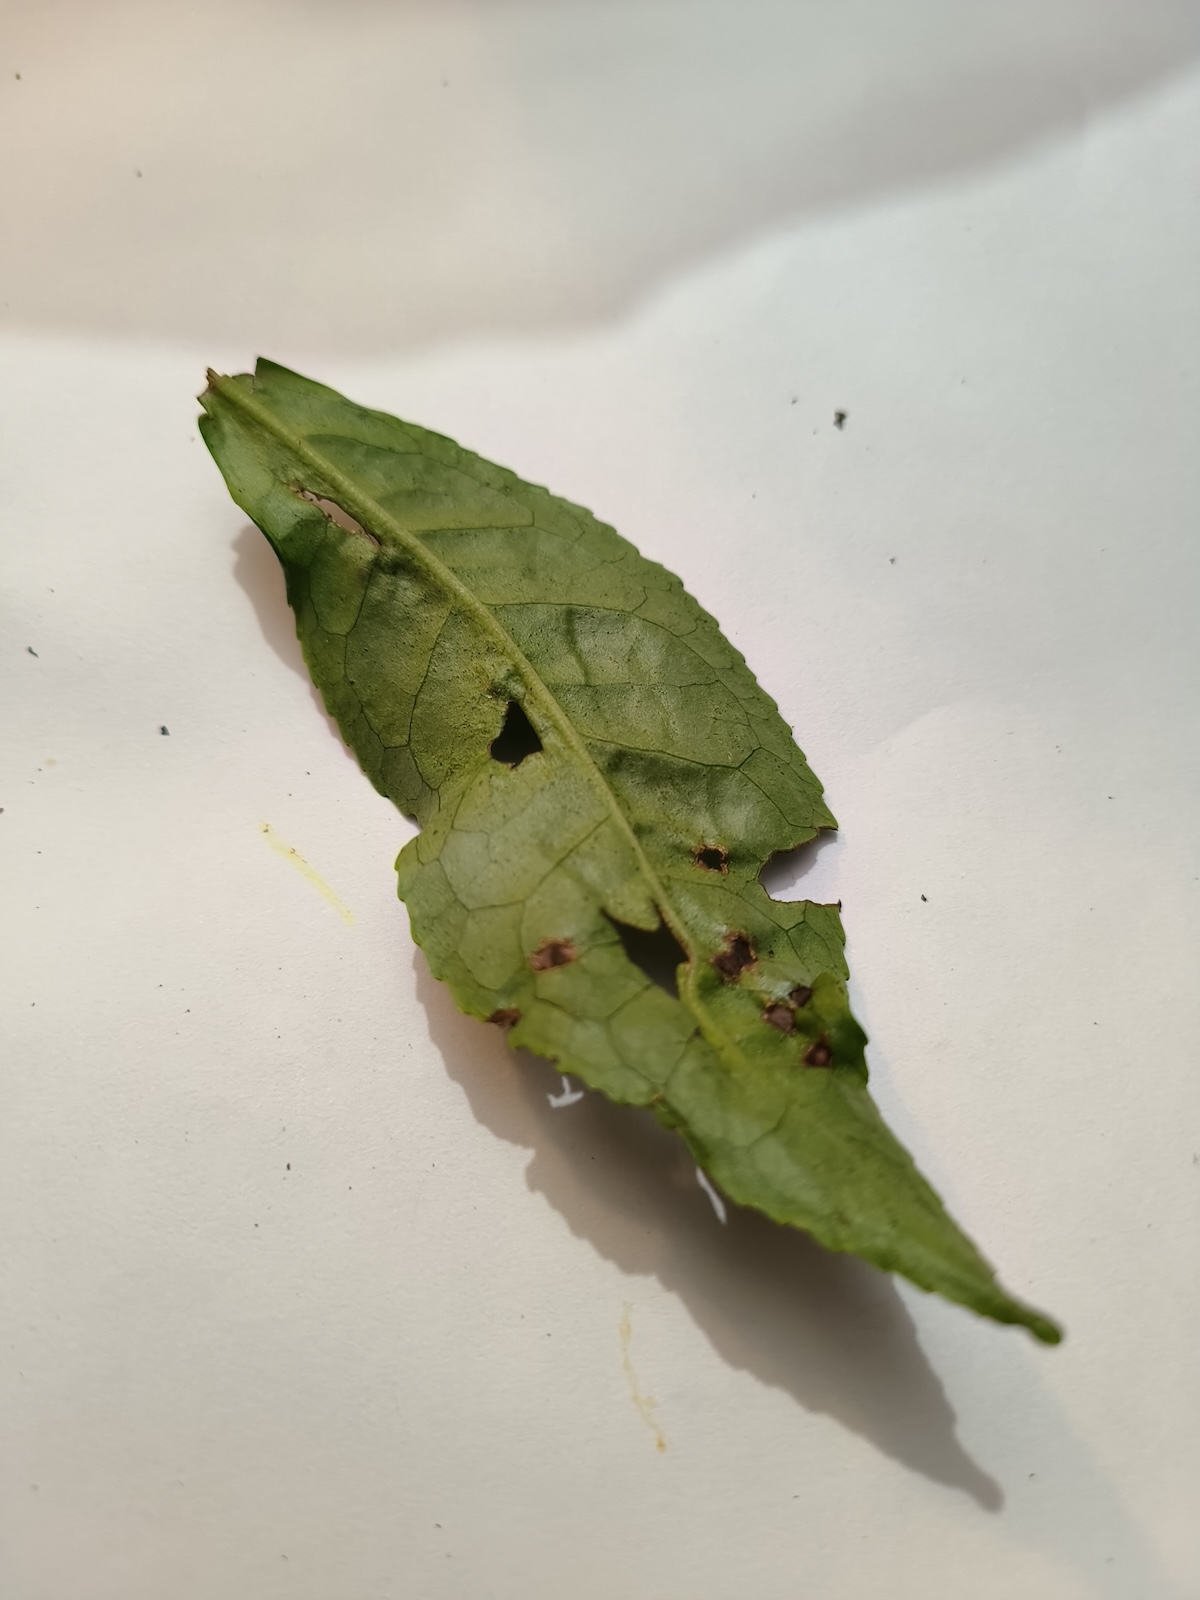
Label: Green mirid bug